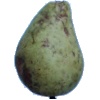
Label: pear_stone